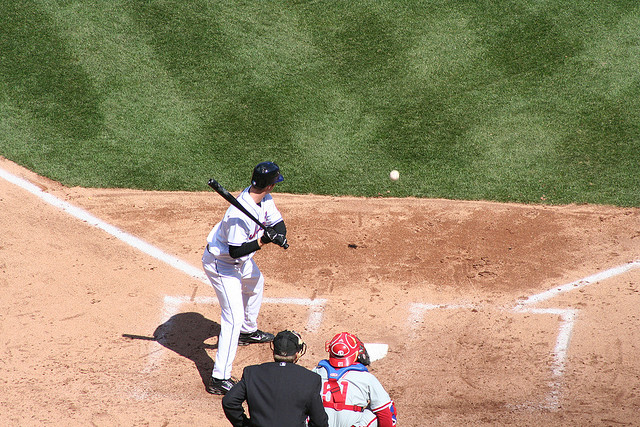
cầu thủ bóng chày đang cầm gậy đứng trên sân chuẩn bị đỡ bóng